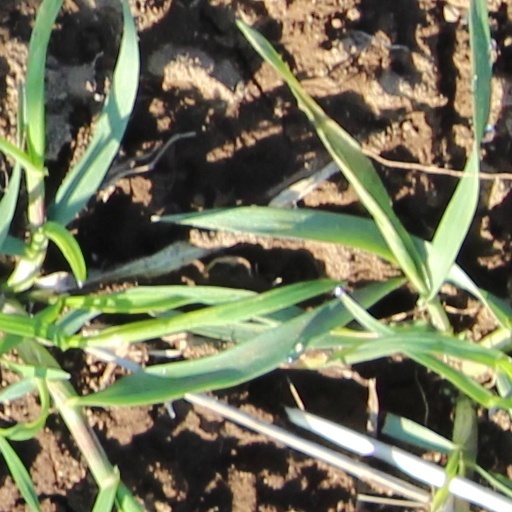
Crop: wheat